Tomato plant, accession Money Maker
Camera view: horizontal (90 deg, fisheye); turntable rotation: 180 degrees
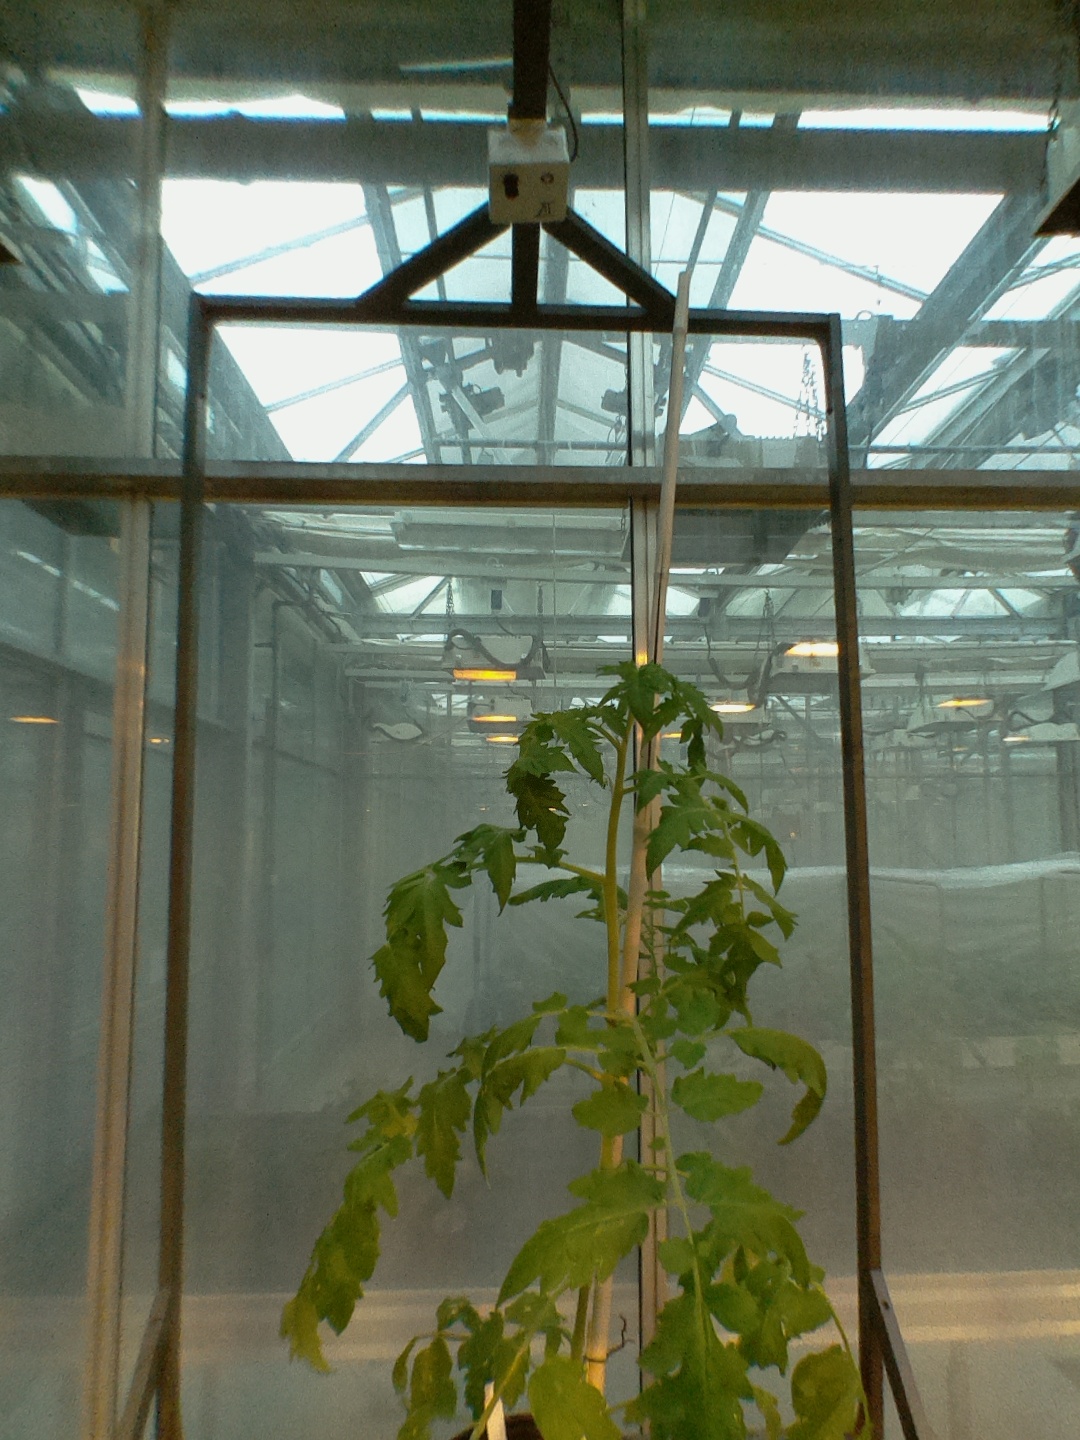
BBCH growth stage 60: First flowers open